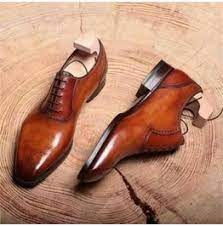
Label: Brogue